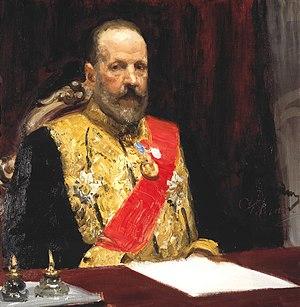
Session protocolaire du Conseil d’État, de son titre complet Session solennelle du Conseil d'État du 7 mai 1901 pour le jour du jubilé des cent ans depuis son institution est un tableau d'Ilia Répine.
Serge Witte, ministre des Finances sous les règnes des empereurs Alexandre III et Nicolas II, fut le premier chef du gouvernement du pays du 6 novembre 1905 au 5 mai 1906.